Bletting

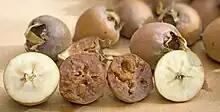
Bletted (center) and ripe but still inedible medlars (left and right)

Chemically speaking, bletting brings about an increase in sugars and a decrease in the acids and tannins that make the unripe fruit astringent.